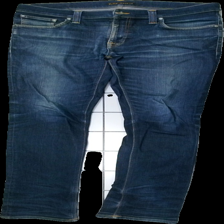
View: front
Type: Jeans
Category: Men
Brand: Nudie Jeans
Colors: Blue
Material: 100% Cotton
Cut: Regular
Season: All
Trend: Denim
Holes: Major
Damage: hole
Damage location: top center
Price range: <50
Recommended usage: Remake
Description: blue jeans